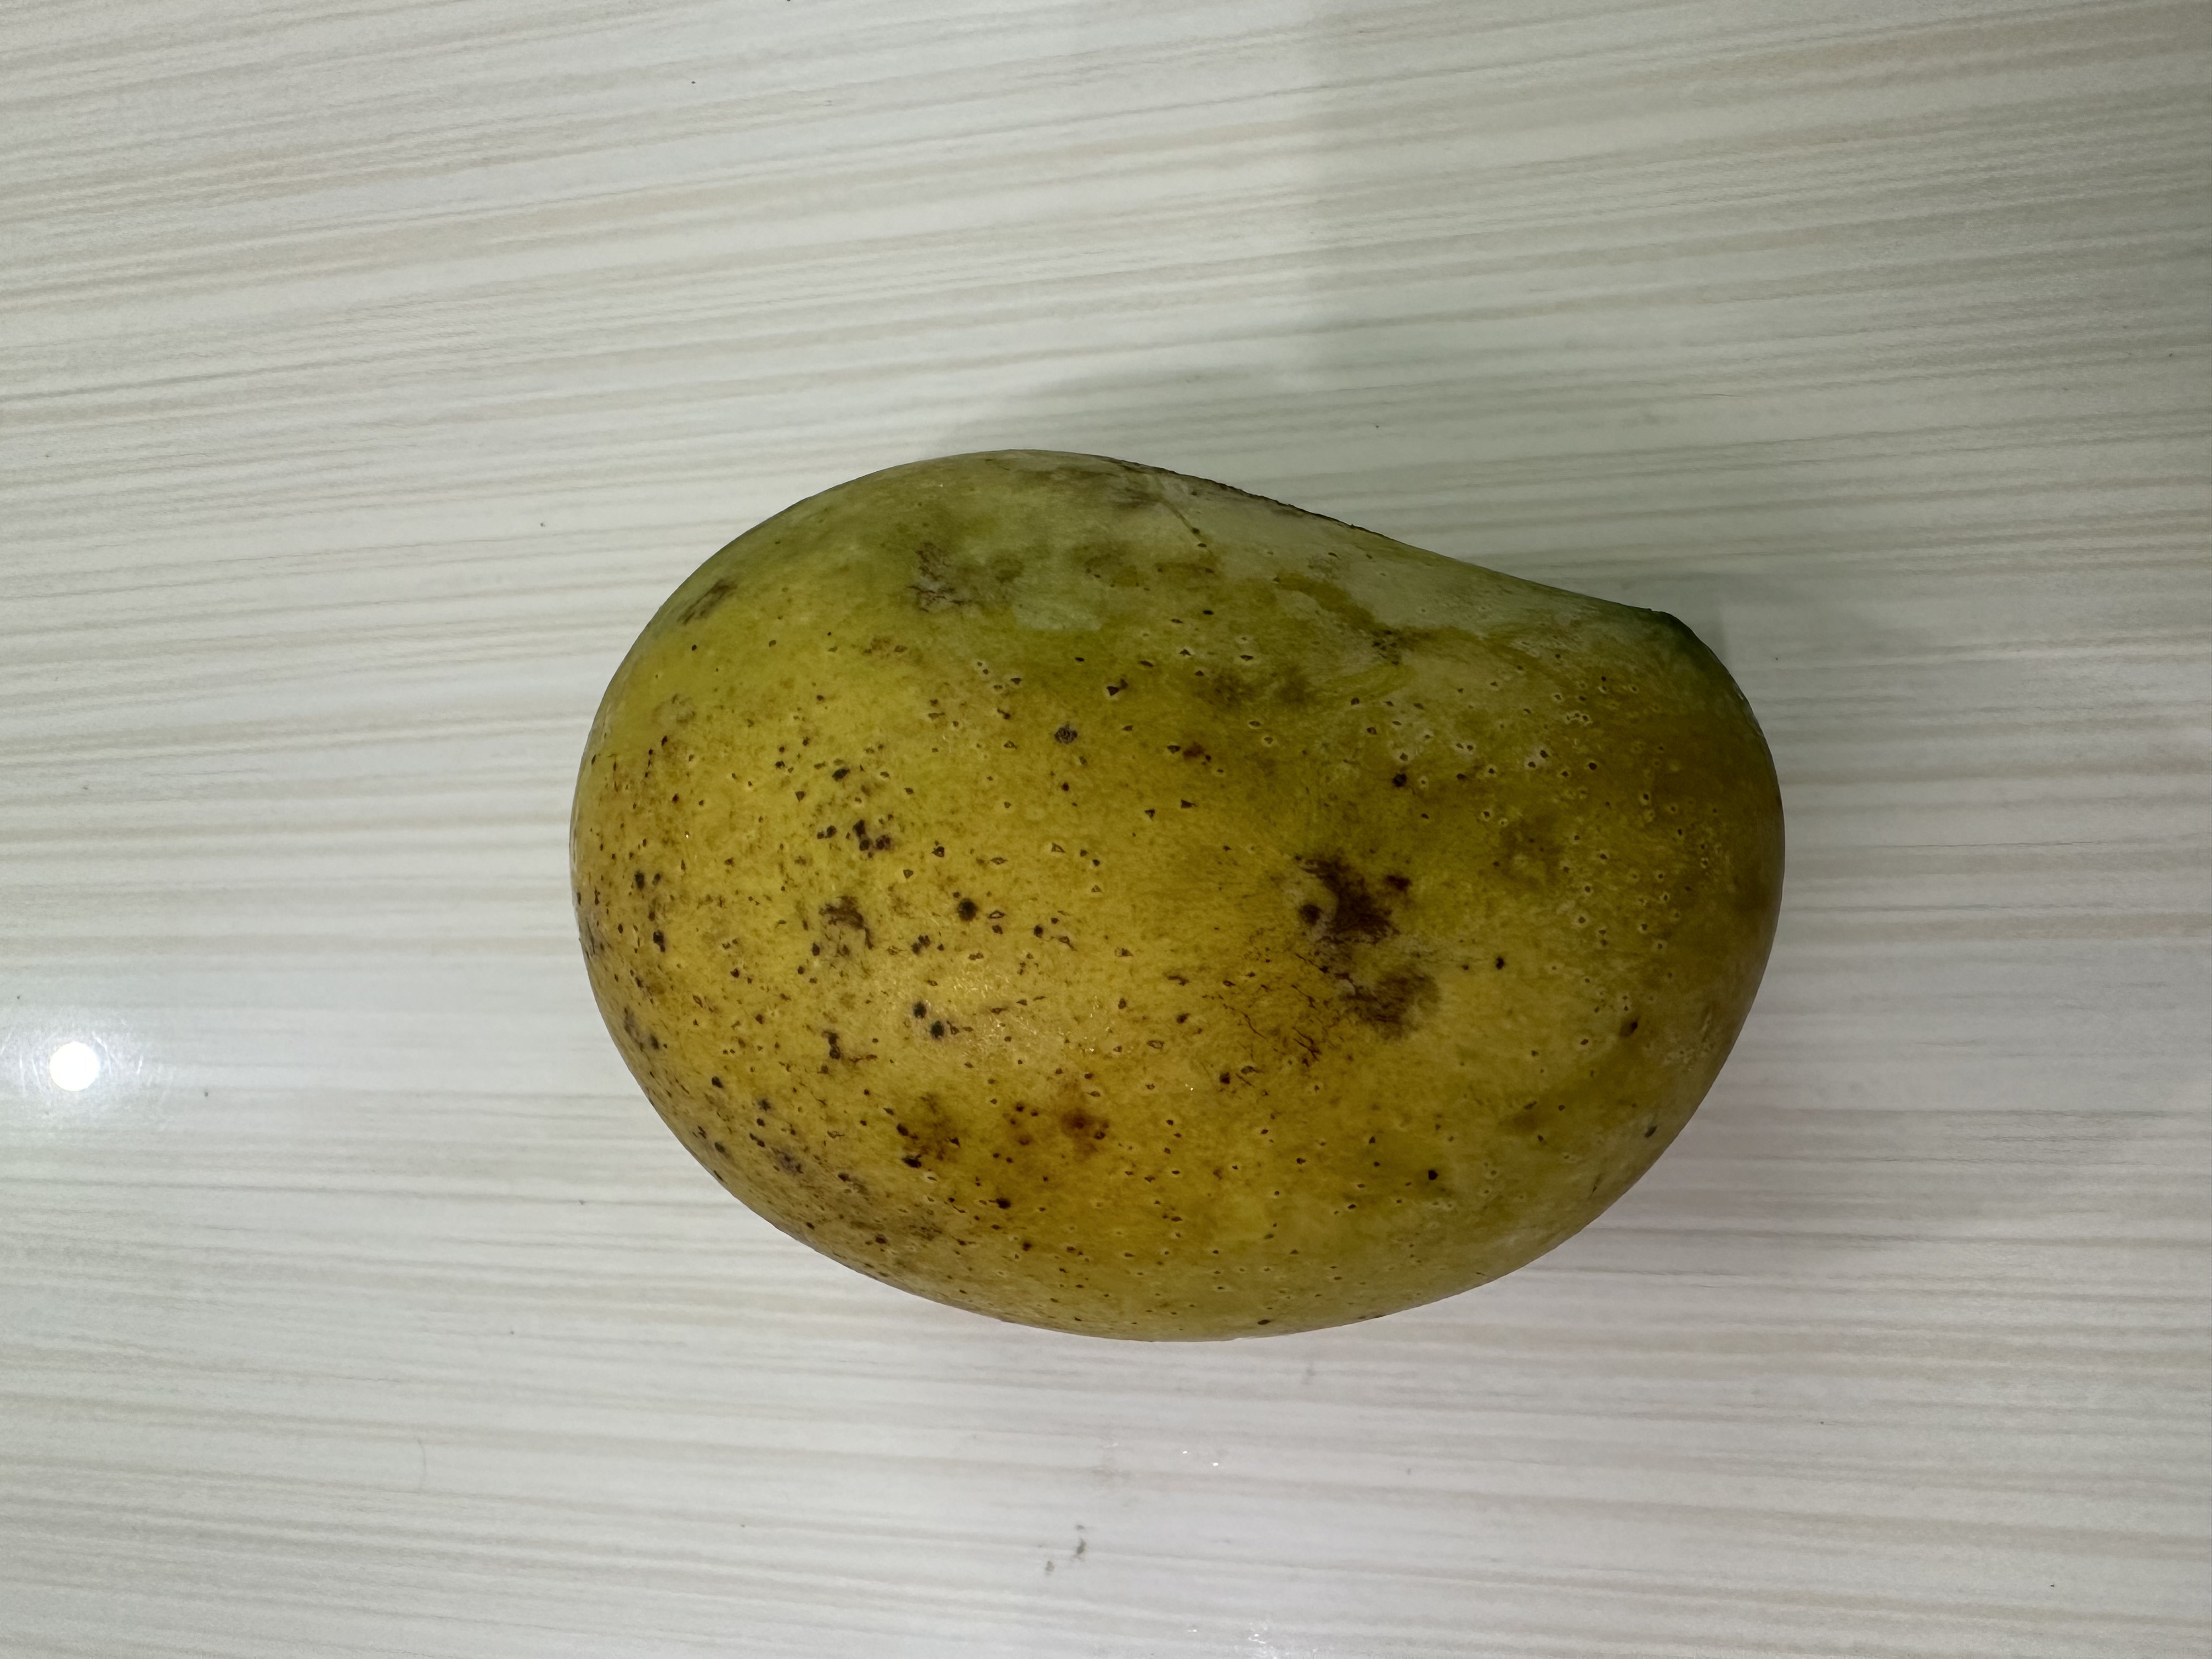
Mango variety: Kanchon Langra